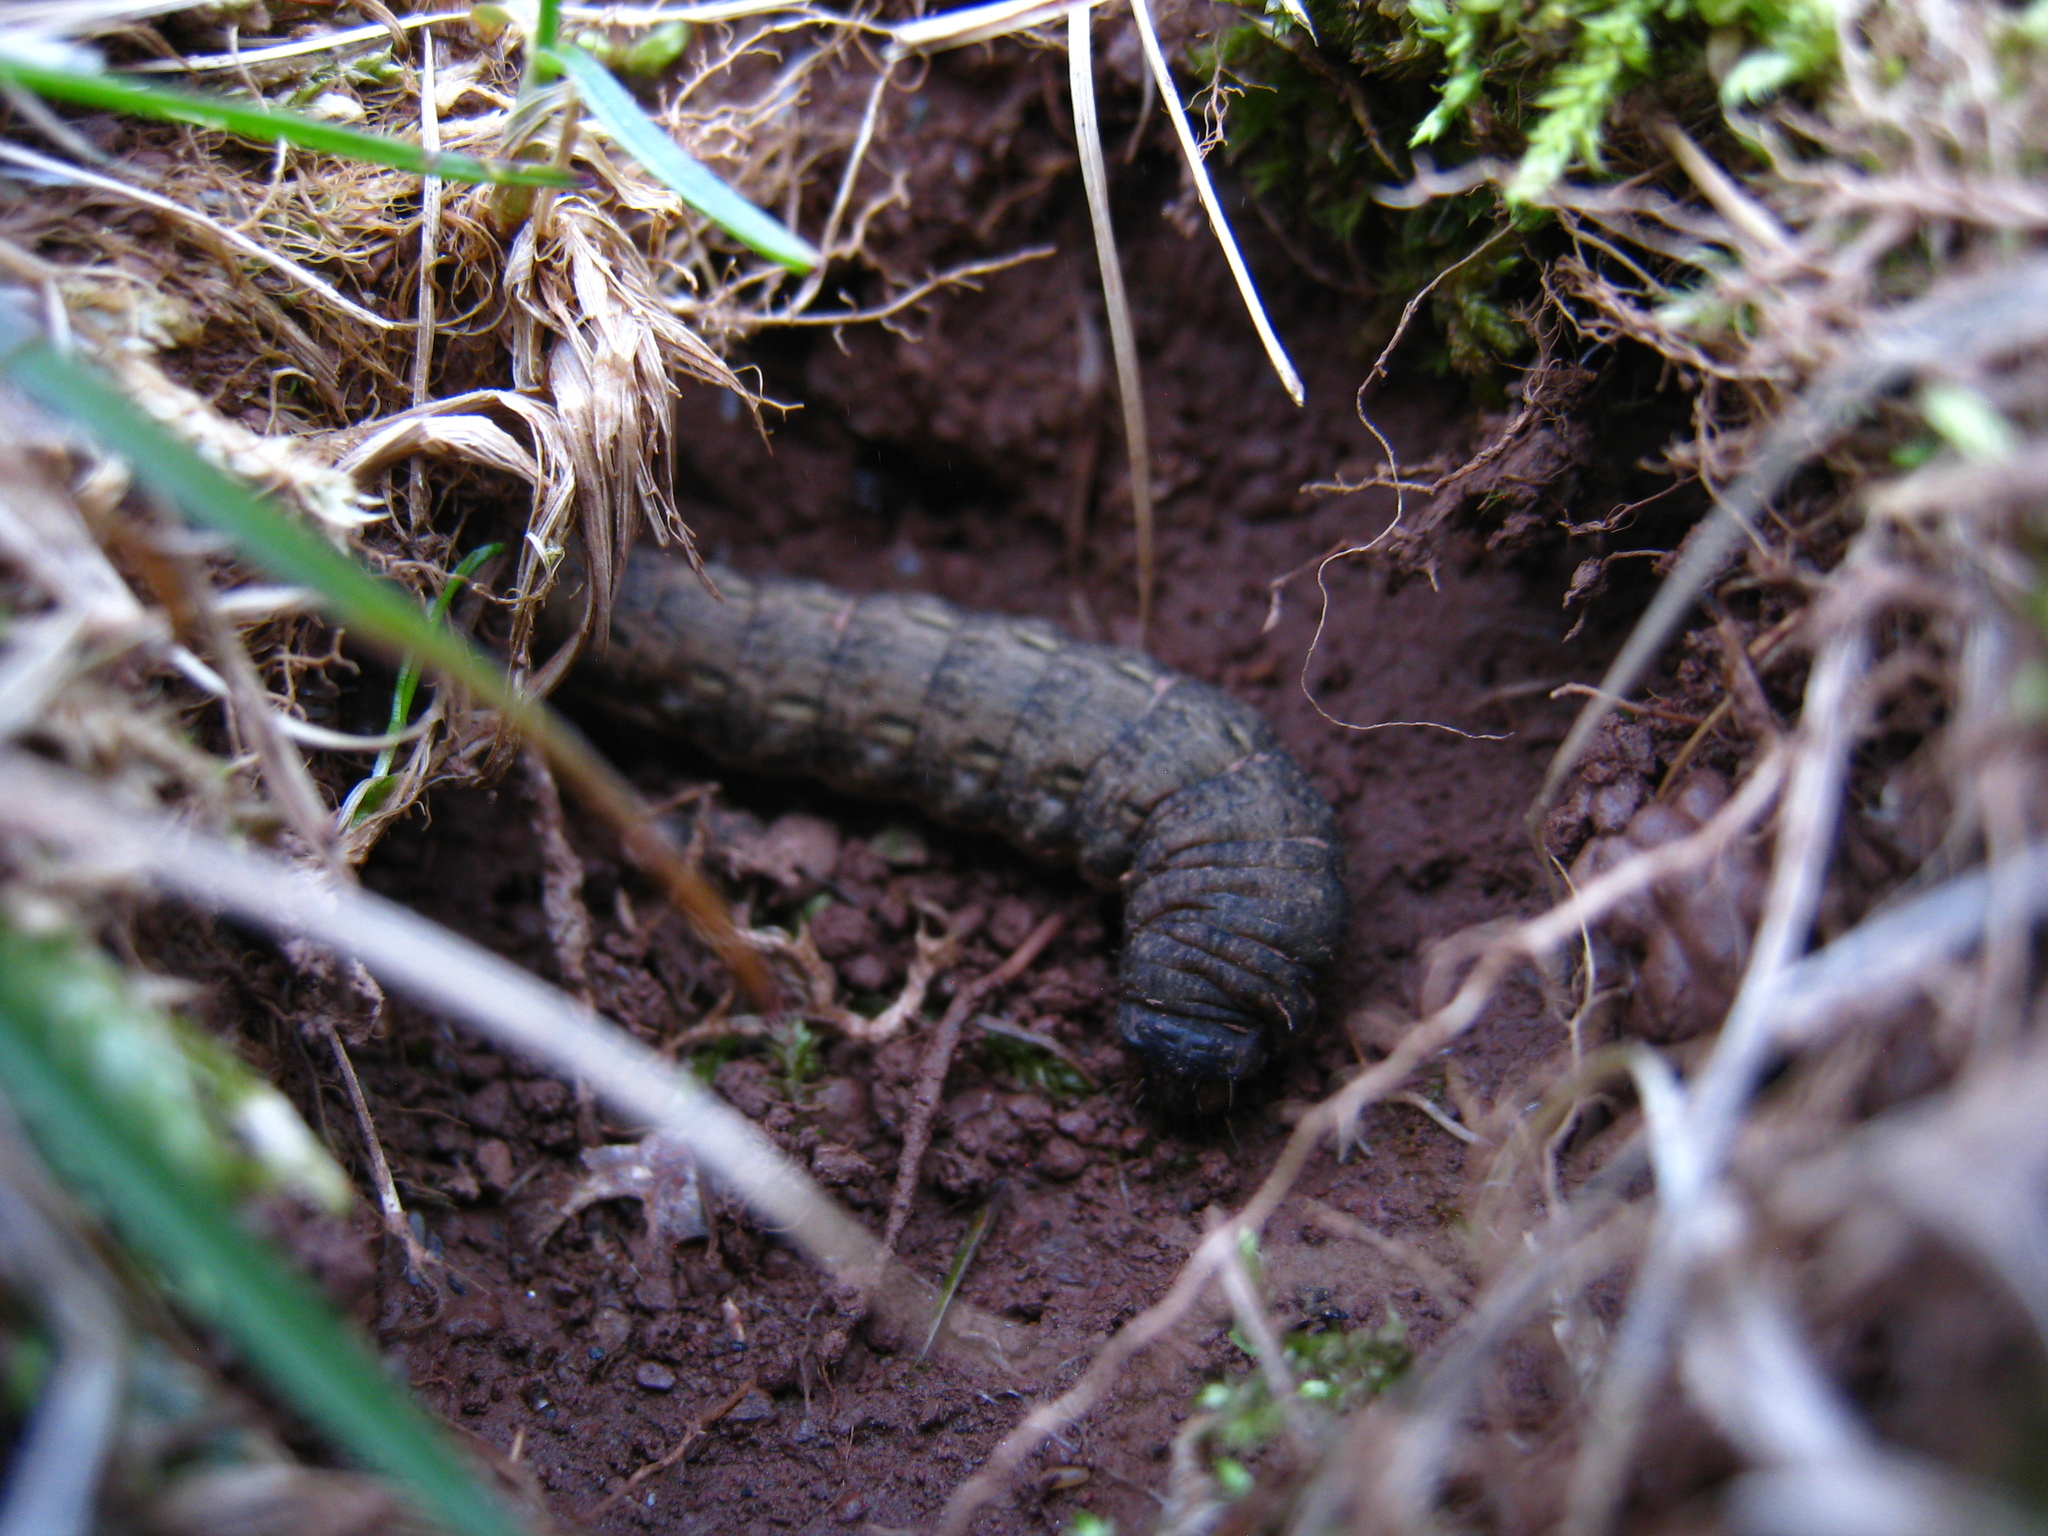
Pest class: cutworms